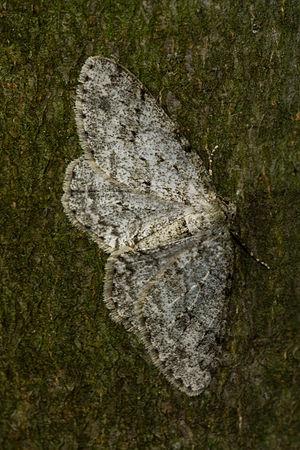
Les aiguilles des épicéas sont utilisés comme source alimentaires par les chenilles de nombreuses espèces de lépidoptères.